Friedrich Nietzsche

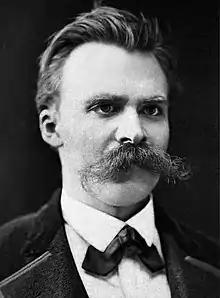
Nietzsche in Basel, Switzerland, 1875

Friedrich Wilhelm Nietzsche (15 October 1844 – 25 August 1900) was a German philosopher. He began his career as a classical philologist, turning to philosophy early in his academic career. In 1869, aged 24, Nietzsche became the youngest professor to hold the Chair of Classical Philology at the University of Basel. Plagued by health problems for most of his life, he resigned from the university in 1879, and in the following decade he completed much of his core writing. In 1889, aged 44, he suffered a collapse and thereafter a complete loss of his mental faculties, with paralysis and vascular dementia. He lived his remaining 11 years under the care of his family until his death. His works and his philosophy have fostered not only extensive scholarship but also much popular interest.